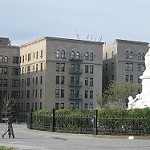
Label: buildings